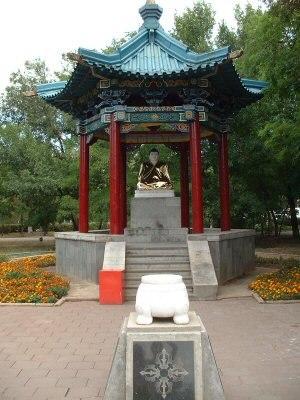
La République de Kalmoukie ou Kalmoukie est une république, sujet de la fédération de Russie. Les habitants de la Kalmoukie sont les Kalmouks.